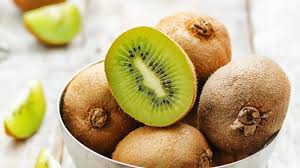
Label: Kiwi